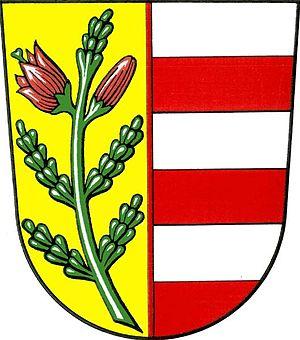
Vřeskovice est une commune du district de Klatovy, dans la région de Plzeň, en République tchèque. Sa population s'élevait à 306 habitants en 2017.